Uunartoq Disc

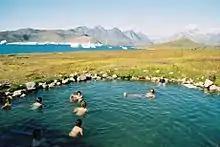
Hot springs on Uunartoq, formerly called Siglufjord by the Norse. The Uunartoq disc was discovered on the opposite shore of this fjord, in the center background.

The ruins at site Ø149 include a church and it is generally accepted to be the colony's Benedictine Convent referenced by Ivar Bardarson, a Norwegian priest who lived in the colony in the mid-14th century as a representative of the Archdiocese of Nidaros and the Norwegian crown.